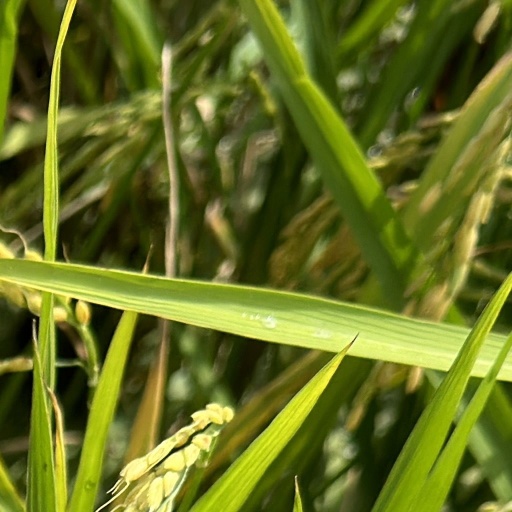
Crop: rice